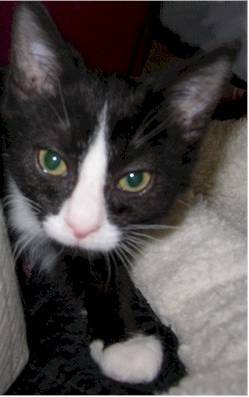
Label: cat